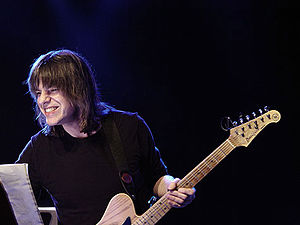
Mike Stern / Diskografi som leder
Mike Stern i 2007.